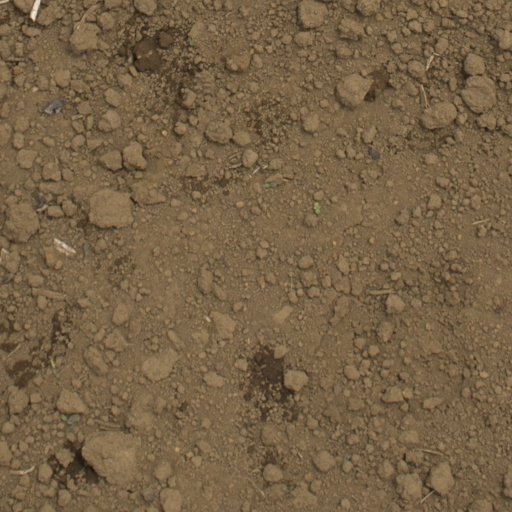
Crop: Jerusalem artichoke